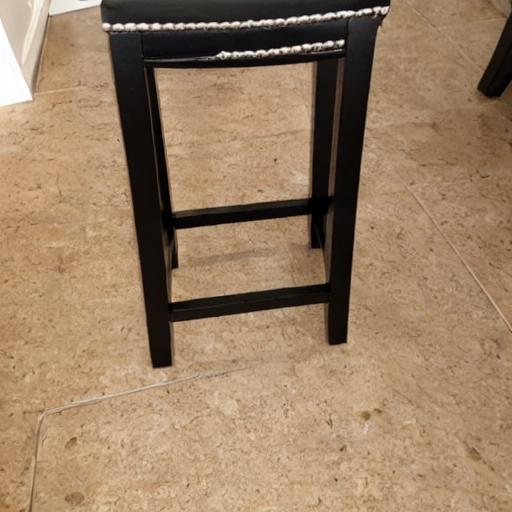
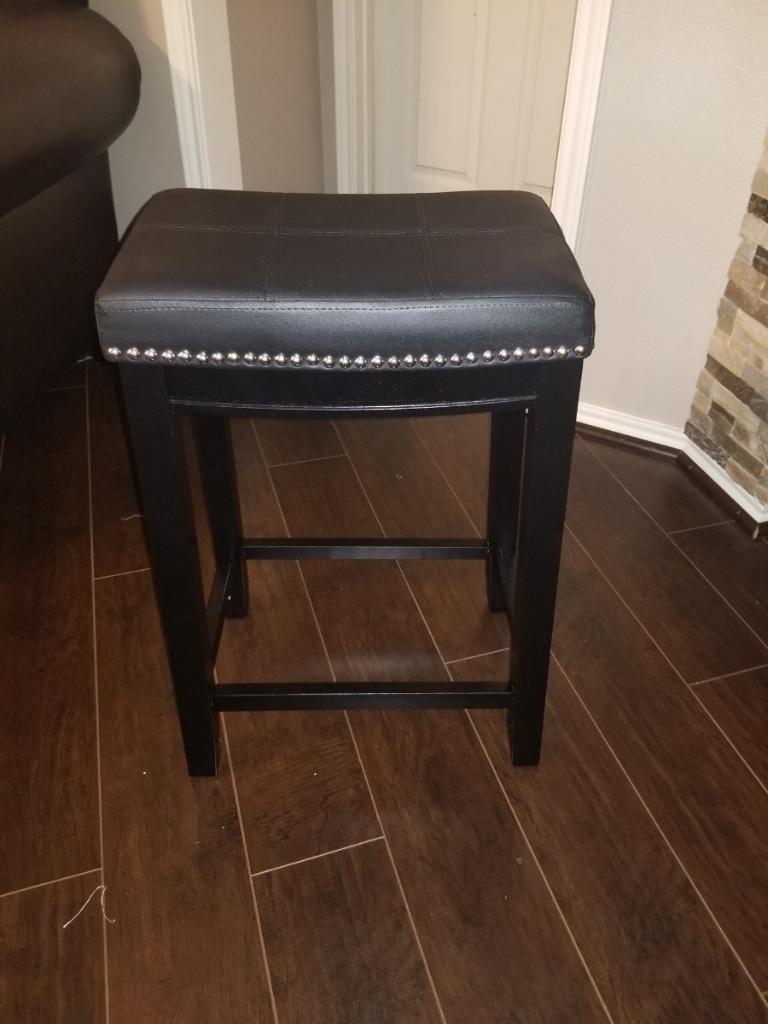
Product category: stool
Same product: no